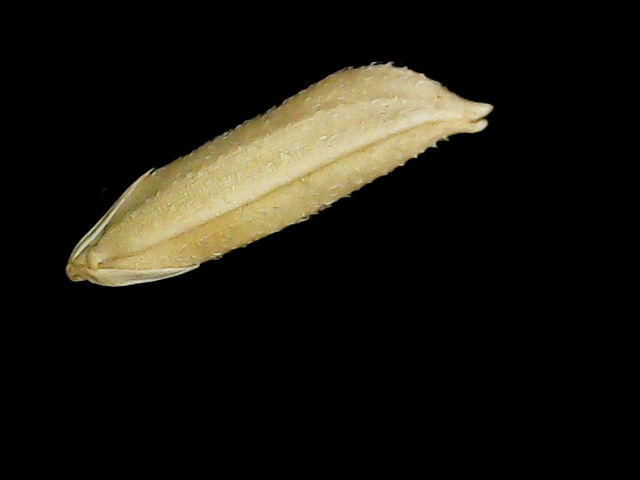
Rice variety: Binadhan07